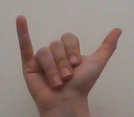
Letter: ya